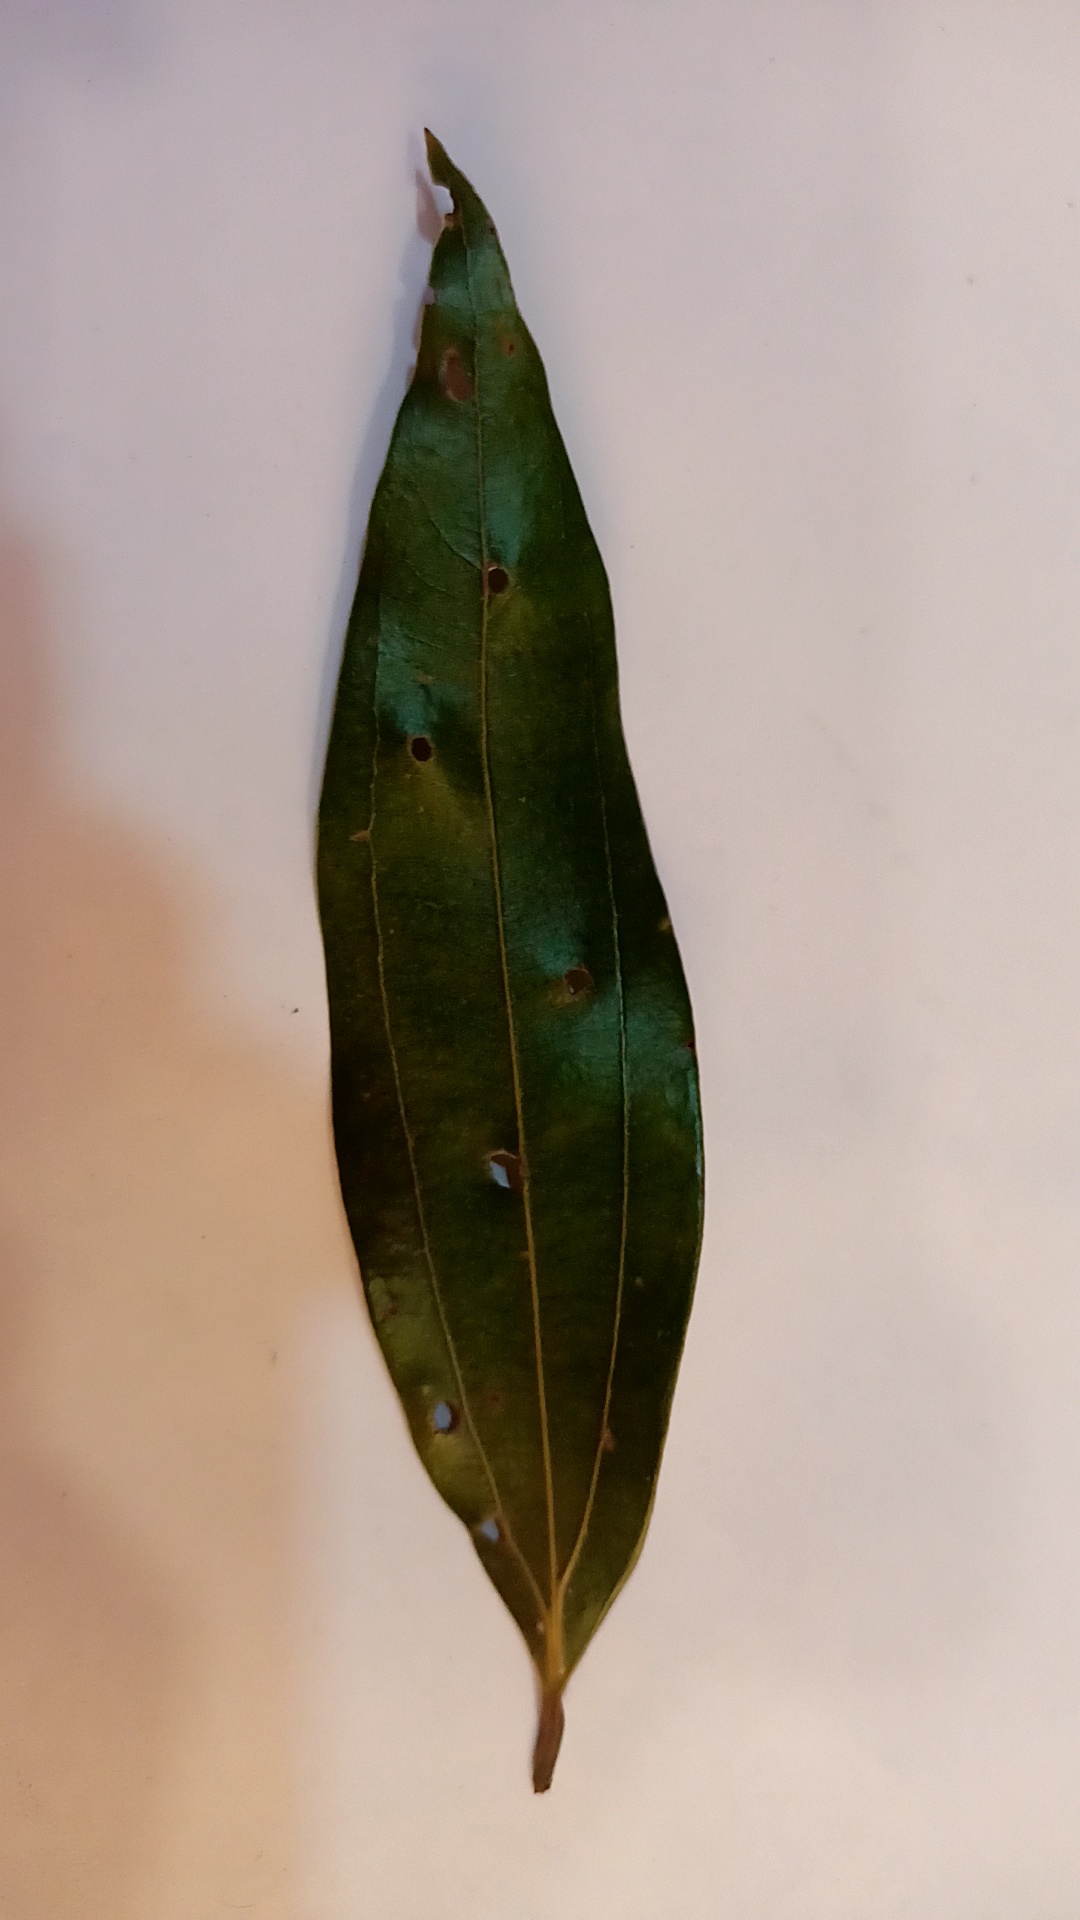
Label: Disease